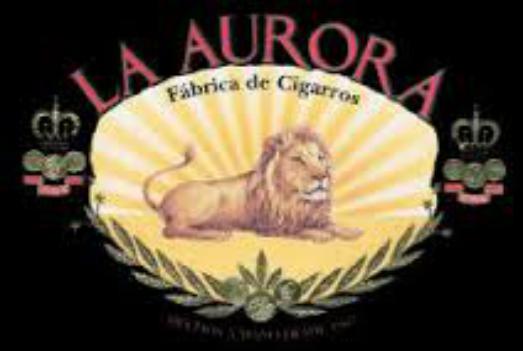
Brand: La Aurora
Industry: Necessities